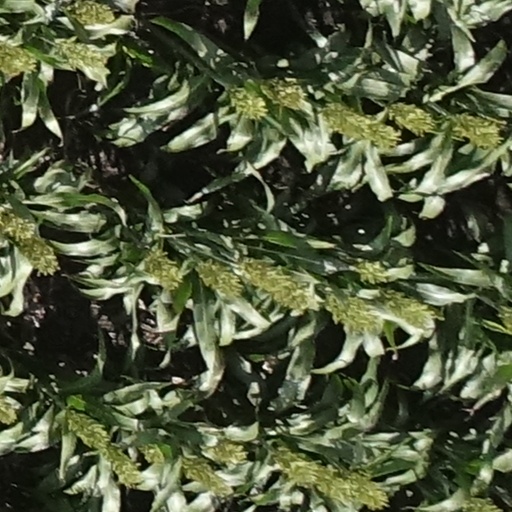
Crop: sorghum